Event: Nepal Earthquake
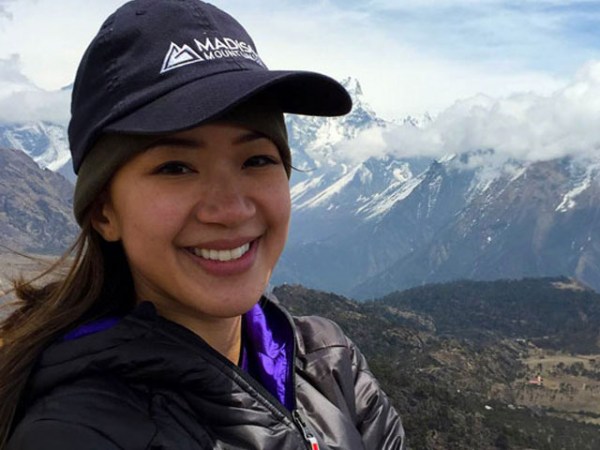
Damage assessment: damage